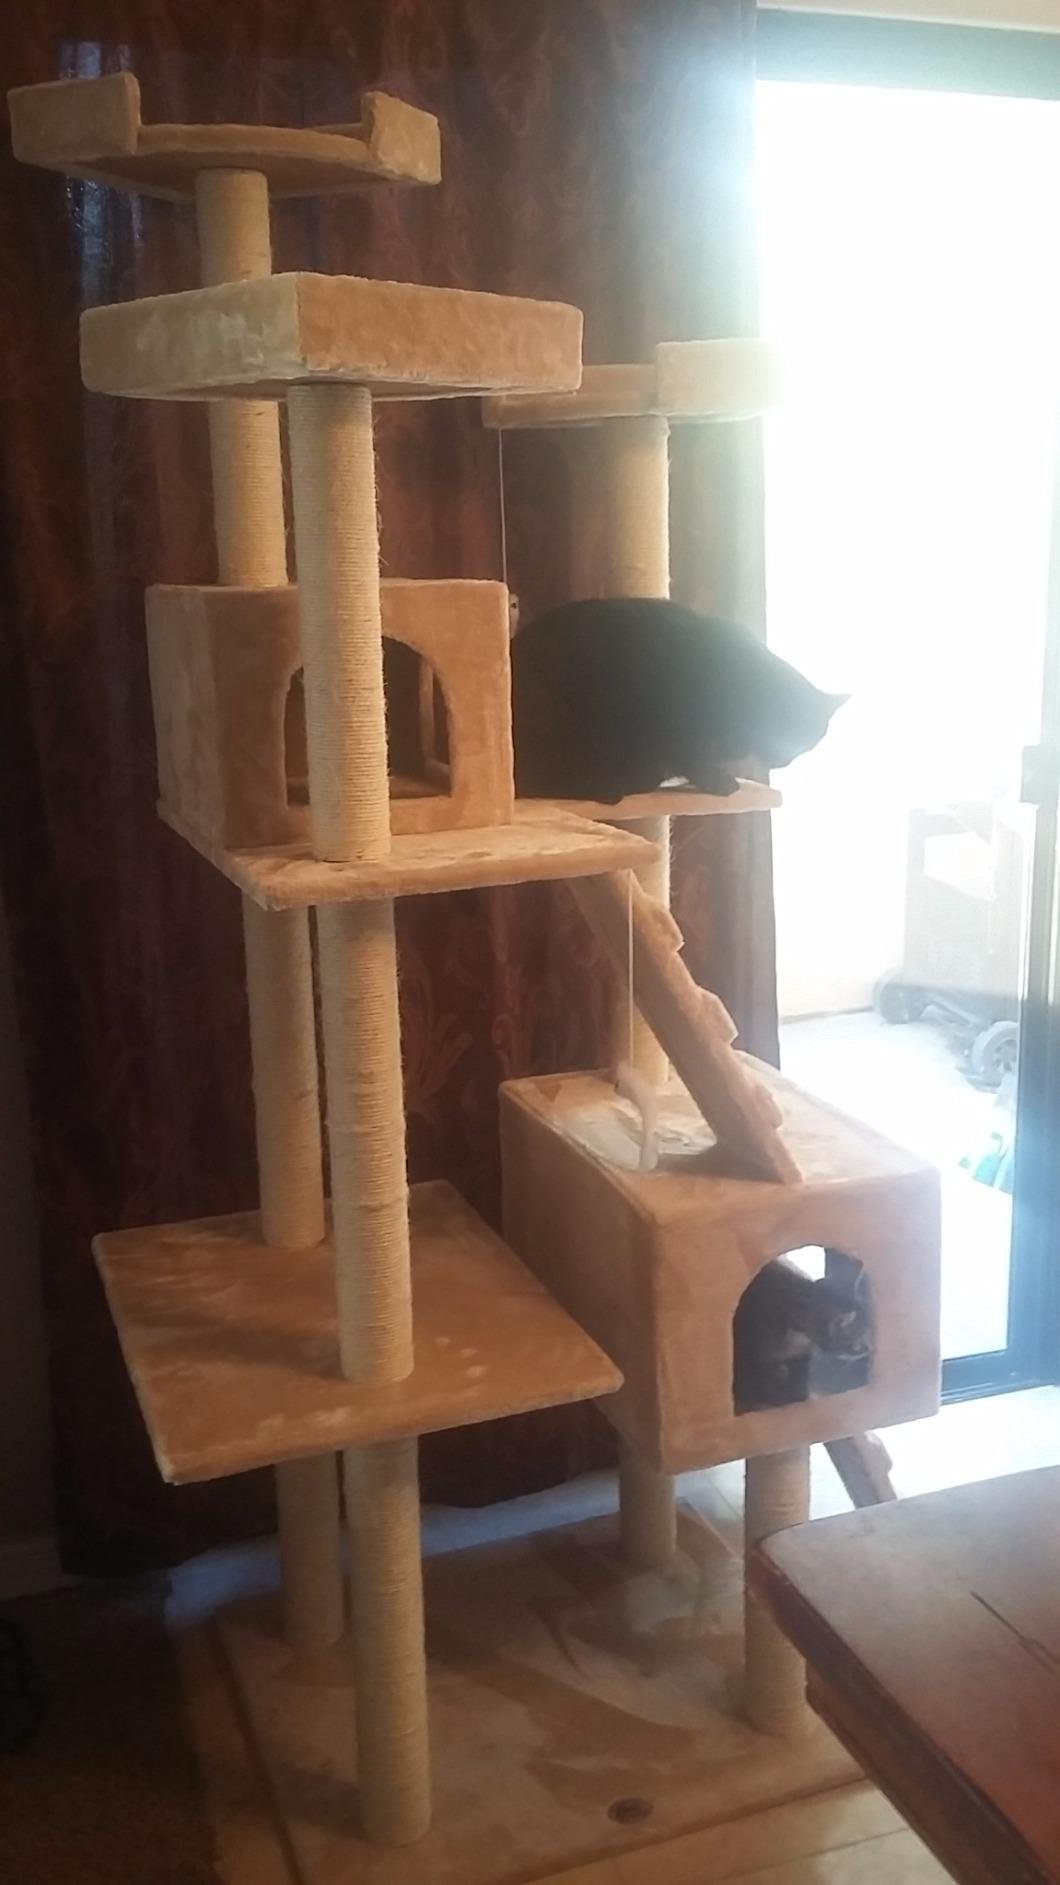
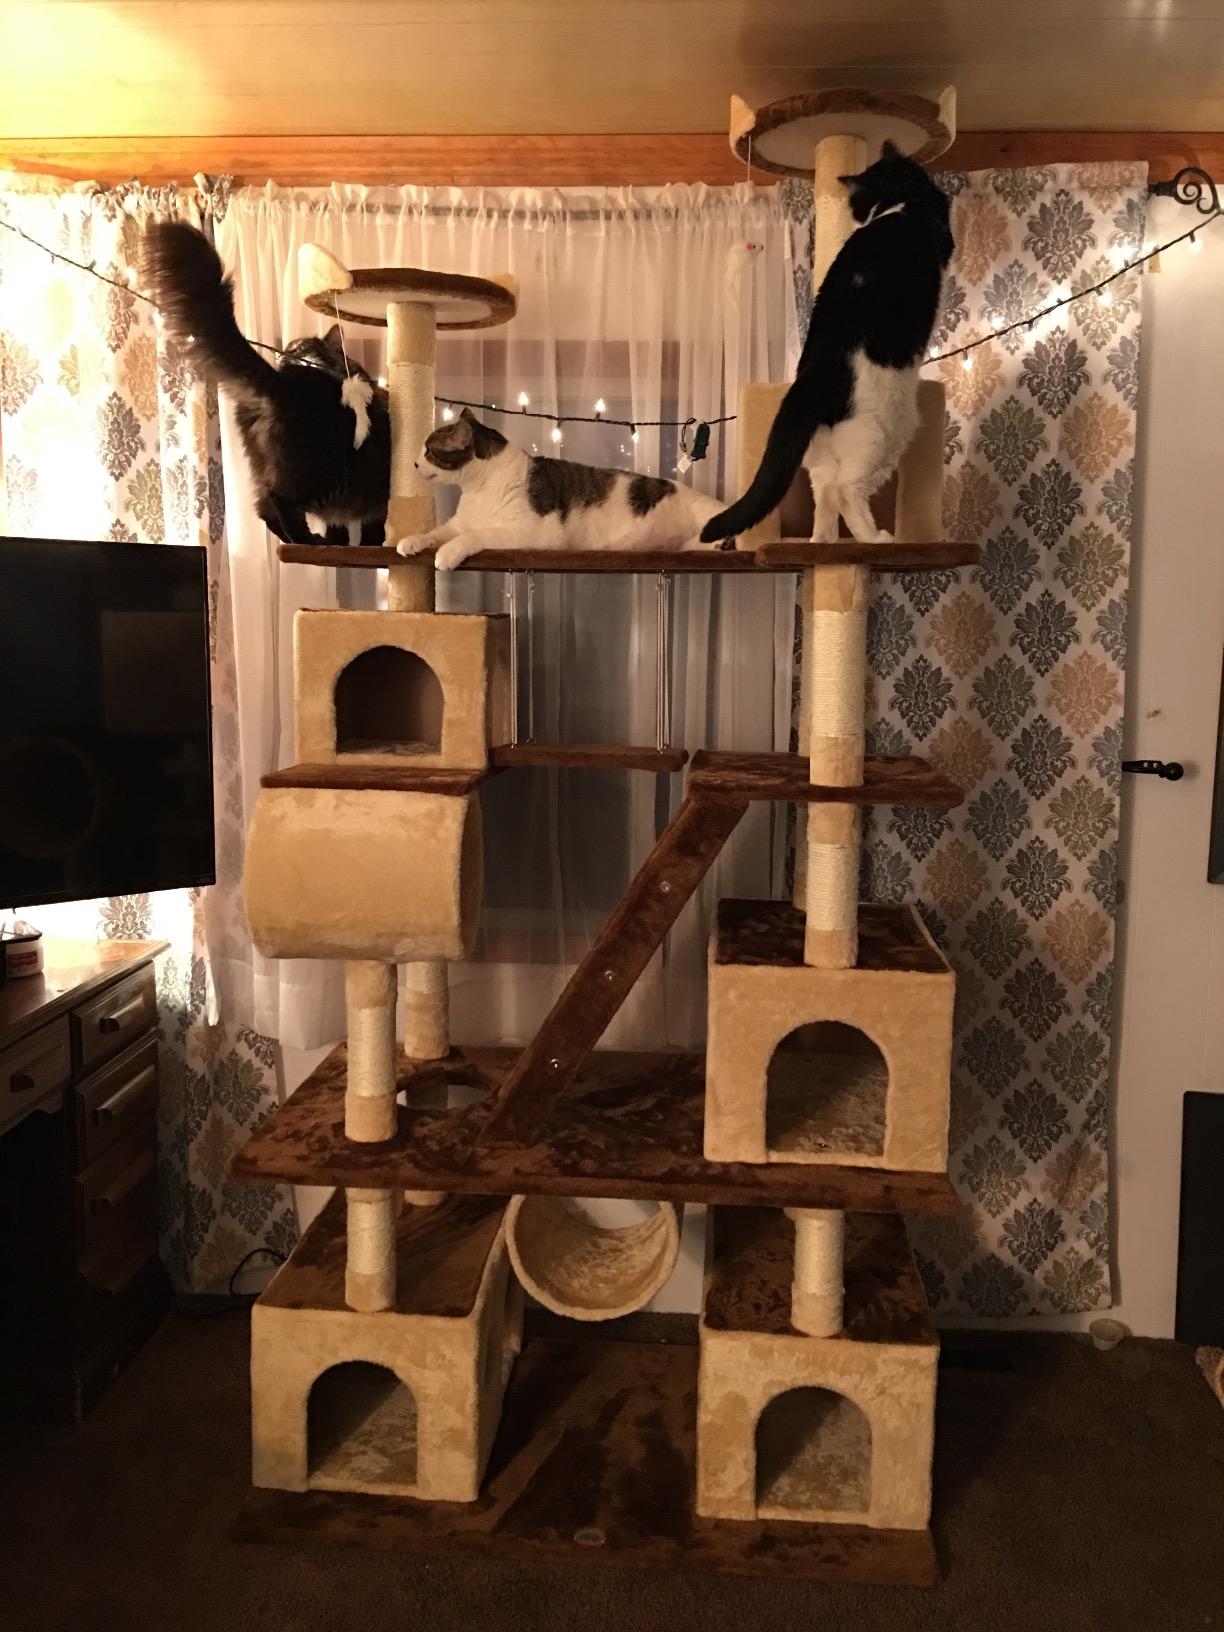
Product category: items_cat tree
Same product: no